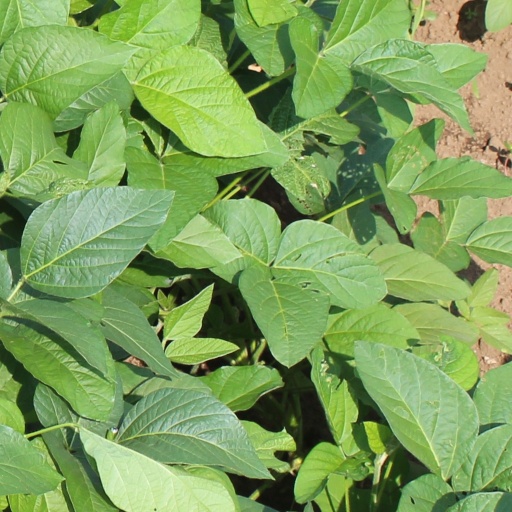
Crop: soybean